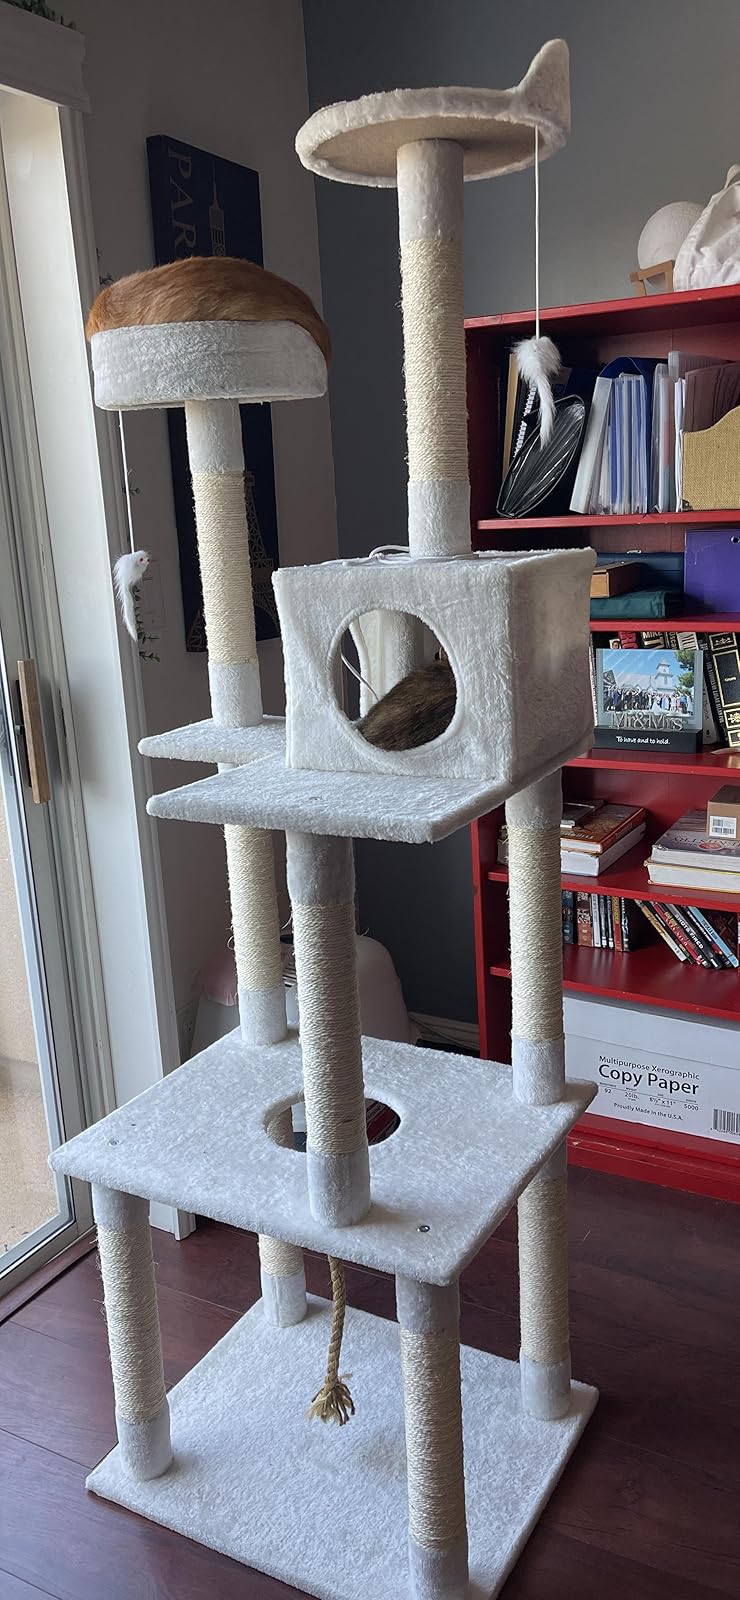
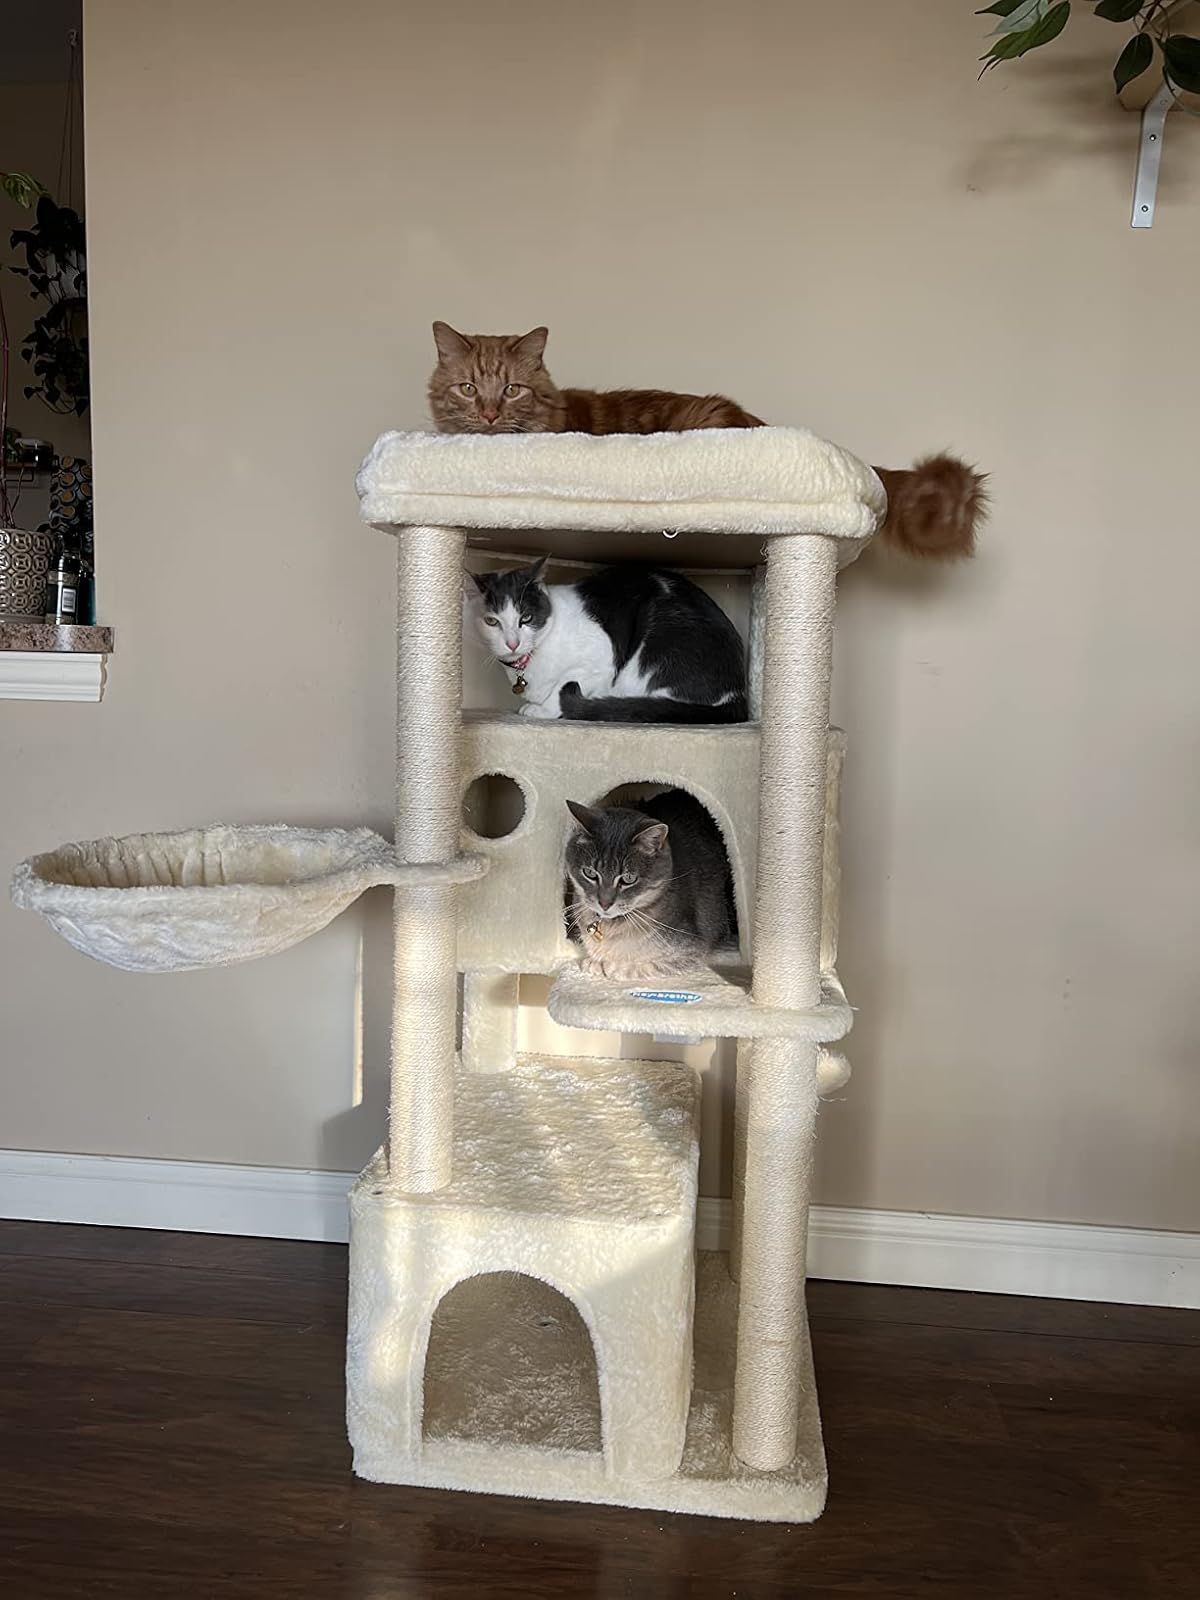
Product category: items_cat tree
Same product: no